Brandon Ingram

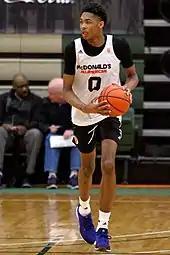
Ingram during a closed practice of the 2015 McDonald's All-American Game

Standing tall and weighing , Ingram plays mostly at the small forward position. His long arms, stretching to a wingspan and standing reach, allows him get his shot off over defenders and block shots on the defensive end. Ingram has drawn frequent comparisons to Kevin Durant, after whom he patterned his playing style revealing, "I try to take bits and pieces out of [Durant's] game and put it in my game [but] at the end of the day, he's Kevin Durant, and I'm Brandon Ingram". Like Durant, Ingram has been criticized for his slim frame; however, one Western Conference coach stated that Ingram is "just weak right now. He's not soft, by any stretch of the imagination." After a Team USA practice, Durant told reporters that Ingram is "the first person that I could... look at him and feel like I'm looking in the mirror". In his rookie year, Ingram was utilized as a point forward by coach Luke Walton, who stated that "it helps engage [Ingram] in the game."